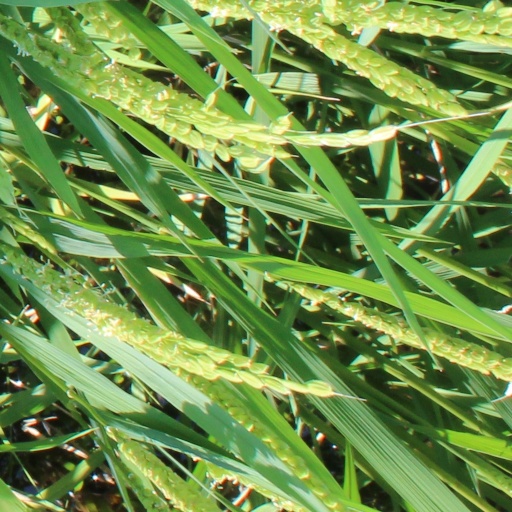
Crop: rice